Acaraí State Park

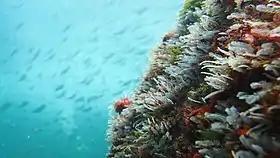
Underwater life beside the Tamboretes Archipelago

The park staff give lectures in schools in the region and take groups of students on educational activities inside the park.